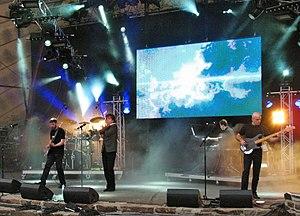
IQ durant le festival Night of the Prog le 9 juillet 2011.
IQ est un groupe de rock néo-progressif britannique, originaire de Southampton, en Angleterre. Il est formé par Mike Holmes et Martin Orford en 1981. Aux côtés des groupes Pendragon et Marillion, il est l'un des piliers de la nouvelle vague du rock progressif des années 1980, le rock néo-progressif.